National Cycling Centre

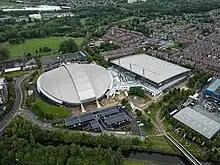
Aerial view of the National Cycling Centre

The velodrome of the HSBC UK National Cycling Centre was built in 1994 for Manchester Olympic bids. It was Britain's first indoor cycling track. It hosted track cycling events in the 2002 Commonwealth Games, the Revolution series and the UCI Track Cycling World Championships a record three times (1996, 2000 and 2008). More than 15 track cycling world records have been set on the track. The velodrome has been cited as a catalyst for Britain's successes in track cycling since 2002 and nowadays claims to be one of the busiest in the world.